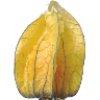
Label: Physalis with Husk 1